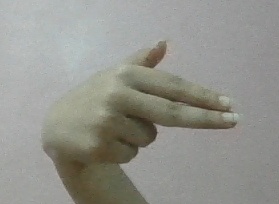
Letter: ghain